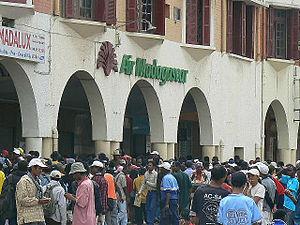
Bureau principal d'Air Madagascar, Avenue de l'independence, quartier d'Analakely, Tananarive, Madagascar Malagasy: Foiben'i Air Madagascar ao Analakely